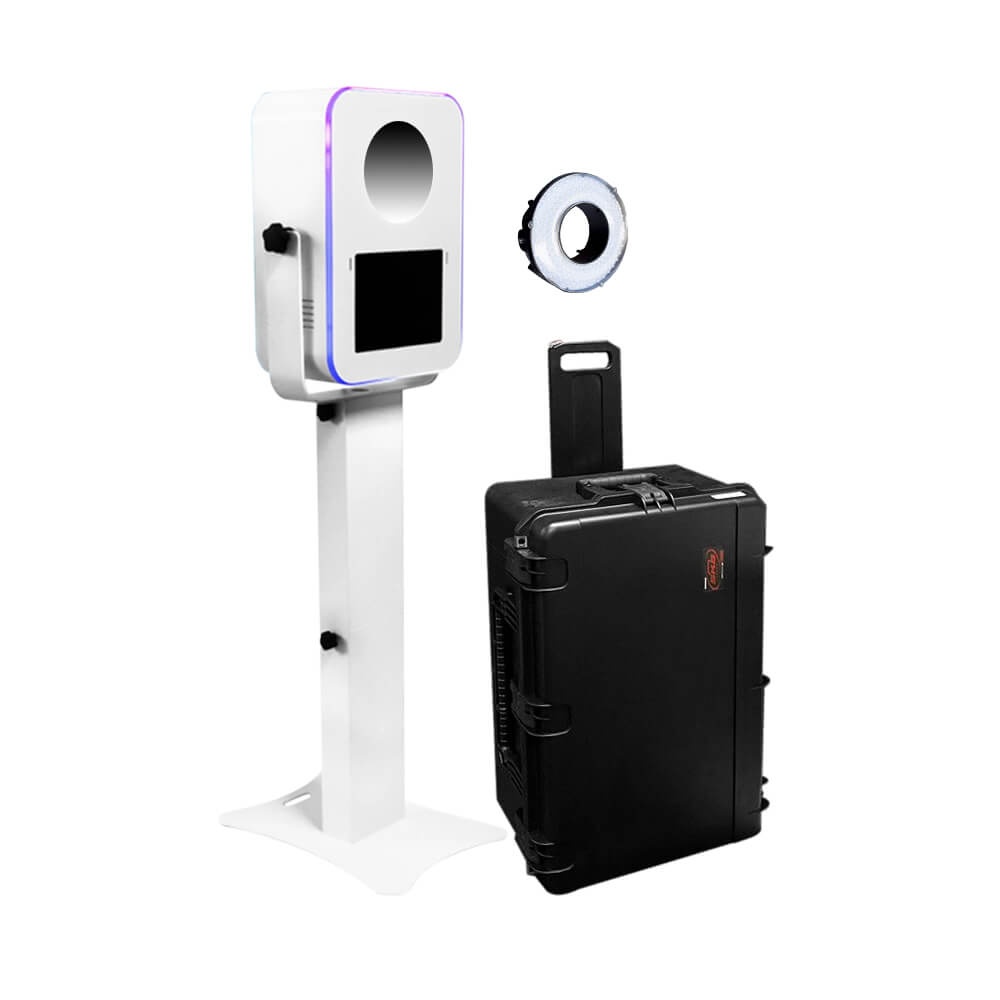
T12 LED Photo Booth DIY Bundle (Fits 12.3" Microsoft Surface Pro 3-7+)
Introducing the T12, one of RBA's most popular RBA models, renowned for its exceptional design and functionality. Crafted from top-quality materials, this model boasts durability and style. It's compatible with All-in-One 12.3” Microsoft Surface Pro 4/5/6/7/7plus. Our innovative photo booth is designed for simplicity and speed, ensuring you can set it up effortlessly in less than 3 minutes from the base 2 stands, yolk, and the head. For added protection and convenience, the SKB blow-molded travel case impact-resistant wheeled plastic rolling case. Fits in most compact vehicles. It comes with a customized foam insert specifically designed for the T12 photobooth shell . Plus, elevate your photography game with our ring light, featuring dimmable continuous LED lighting (photography flash sync cord not included). To make your setup fully functional, check out our comprehensive business bundle, which includes all the essentials you'll need to make it fully functional. Browse our list to ensure you have everything at your fingertips for a seamless photobooth setup. WHAT YOU ARE GOING TO GET ✅ Photo Booth Shell ✅ SKB Travel Case ✅ Ring Light ✅ Marketing Kit: Includes PNG Format Materials (applies only to new photobooth owners upon request) ✅ Photo Booth Rental Contract (applies only to new photobooth owners upon request)
Brand: RBA Photobooths
Category: Cameras & Optics > Photography